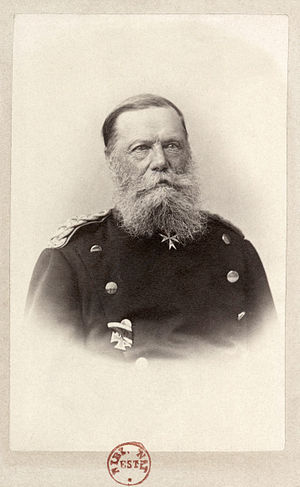
Eduard Vogel von Falckenstein
Eduard Vogel von Falckenstein
Eduard Ernst Friedrich Hannibal Vogel von Falkenstein var en preussisk general, far til Maximilian Vogel von Falckenstein.